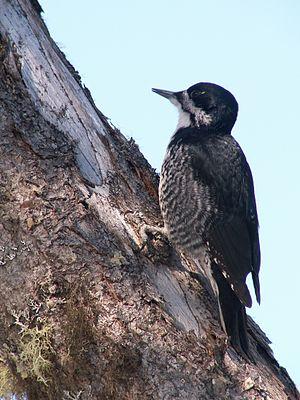
Pic à dos noir (Picoides arcticus) femelle, Forêt Montmorency, Québec, Canada.